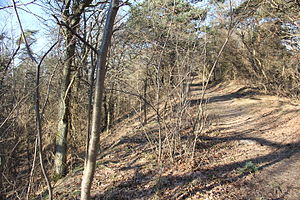
Højsandet
Højsandet
Højsandet, indlandsklit
Højsandet er en stor indlandsklit beliggende i Odsherred Kommune